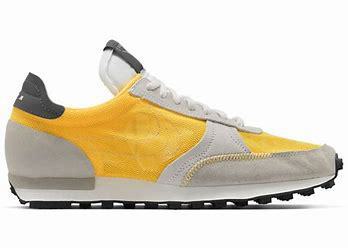
Brand: Nike
Model: Dbreak Type